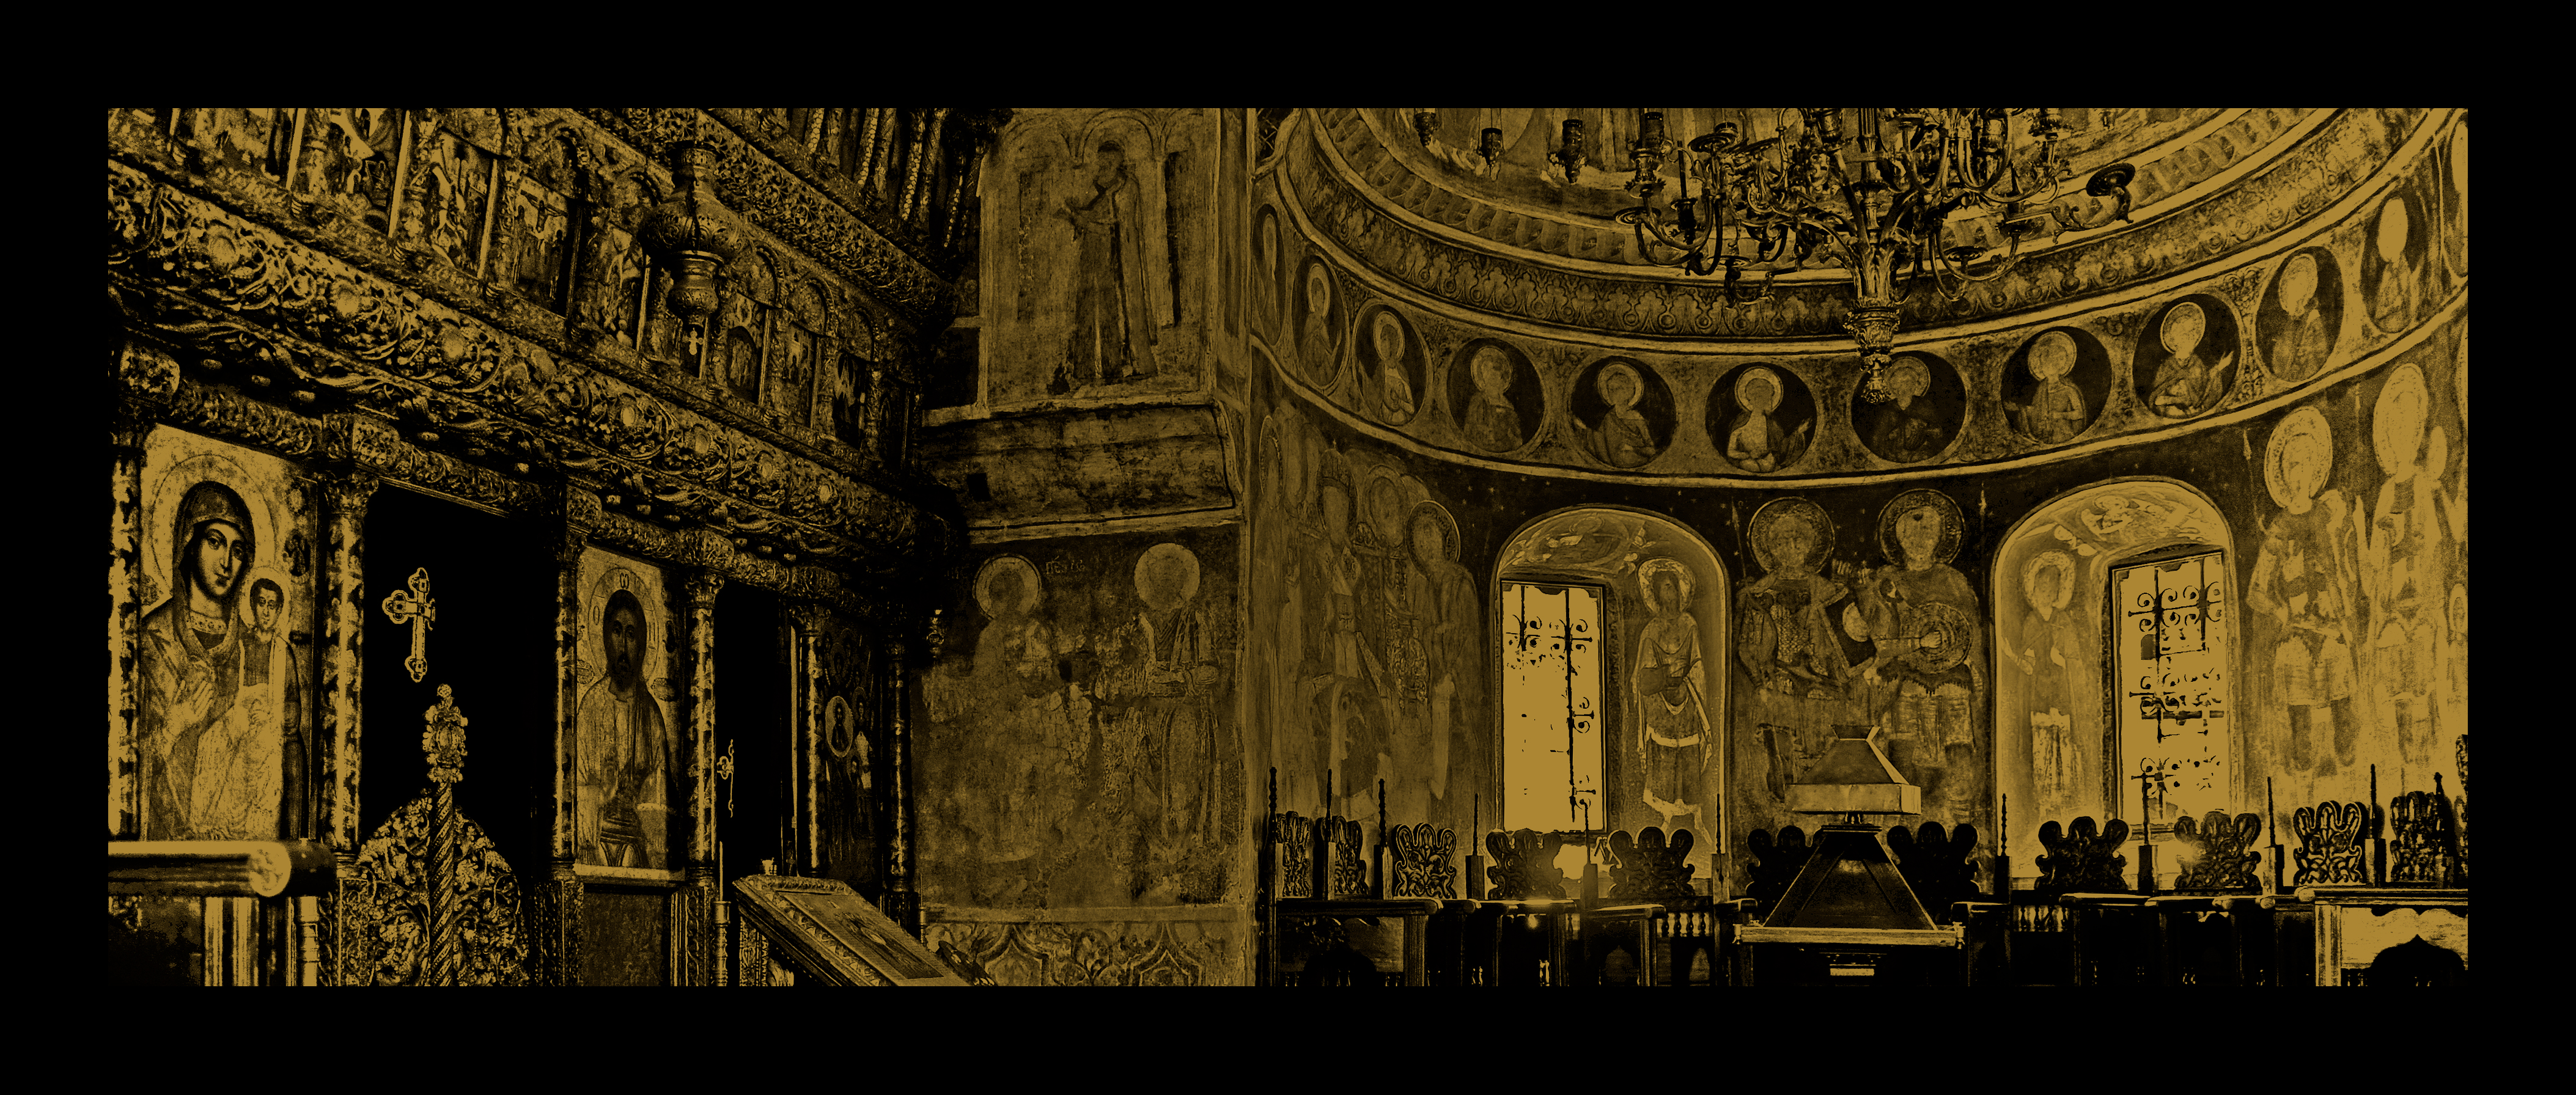
light, architecture, photography, interior, building, photo, europe, religion, church, cathedral, christian, place of worship, photos, religious, art, cool image, de, monastery, symmetry, churches, fotografie, christianity, romana, orthodox, detail, eastern, fresco, icon, strana, romania, icons, bucharest, convent, bor, biserica, arhitectura, orthodoxy, lumina, romanian, eikn, iconostas, iconostasis, ortodoxa, ortodox, fresca, frescoes, manastirea, manastire, ortodoxia, ortodoxie, cretinism, cretin, ecclesiastical, bisericeasc, cladire, edificiu, bucuresti, centrulvechi, lipscani, stavro, stavropoleos, brancovenesc, 1724, detaliu, ancient history